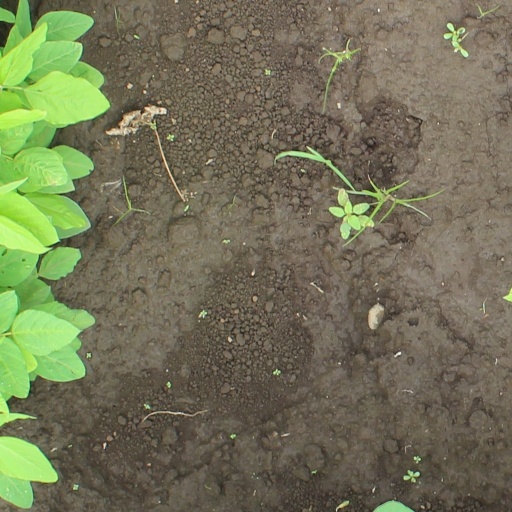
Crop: soybean